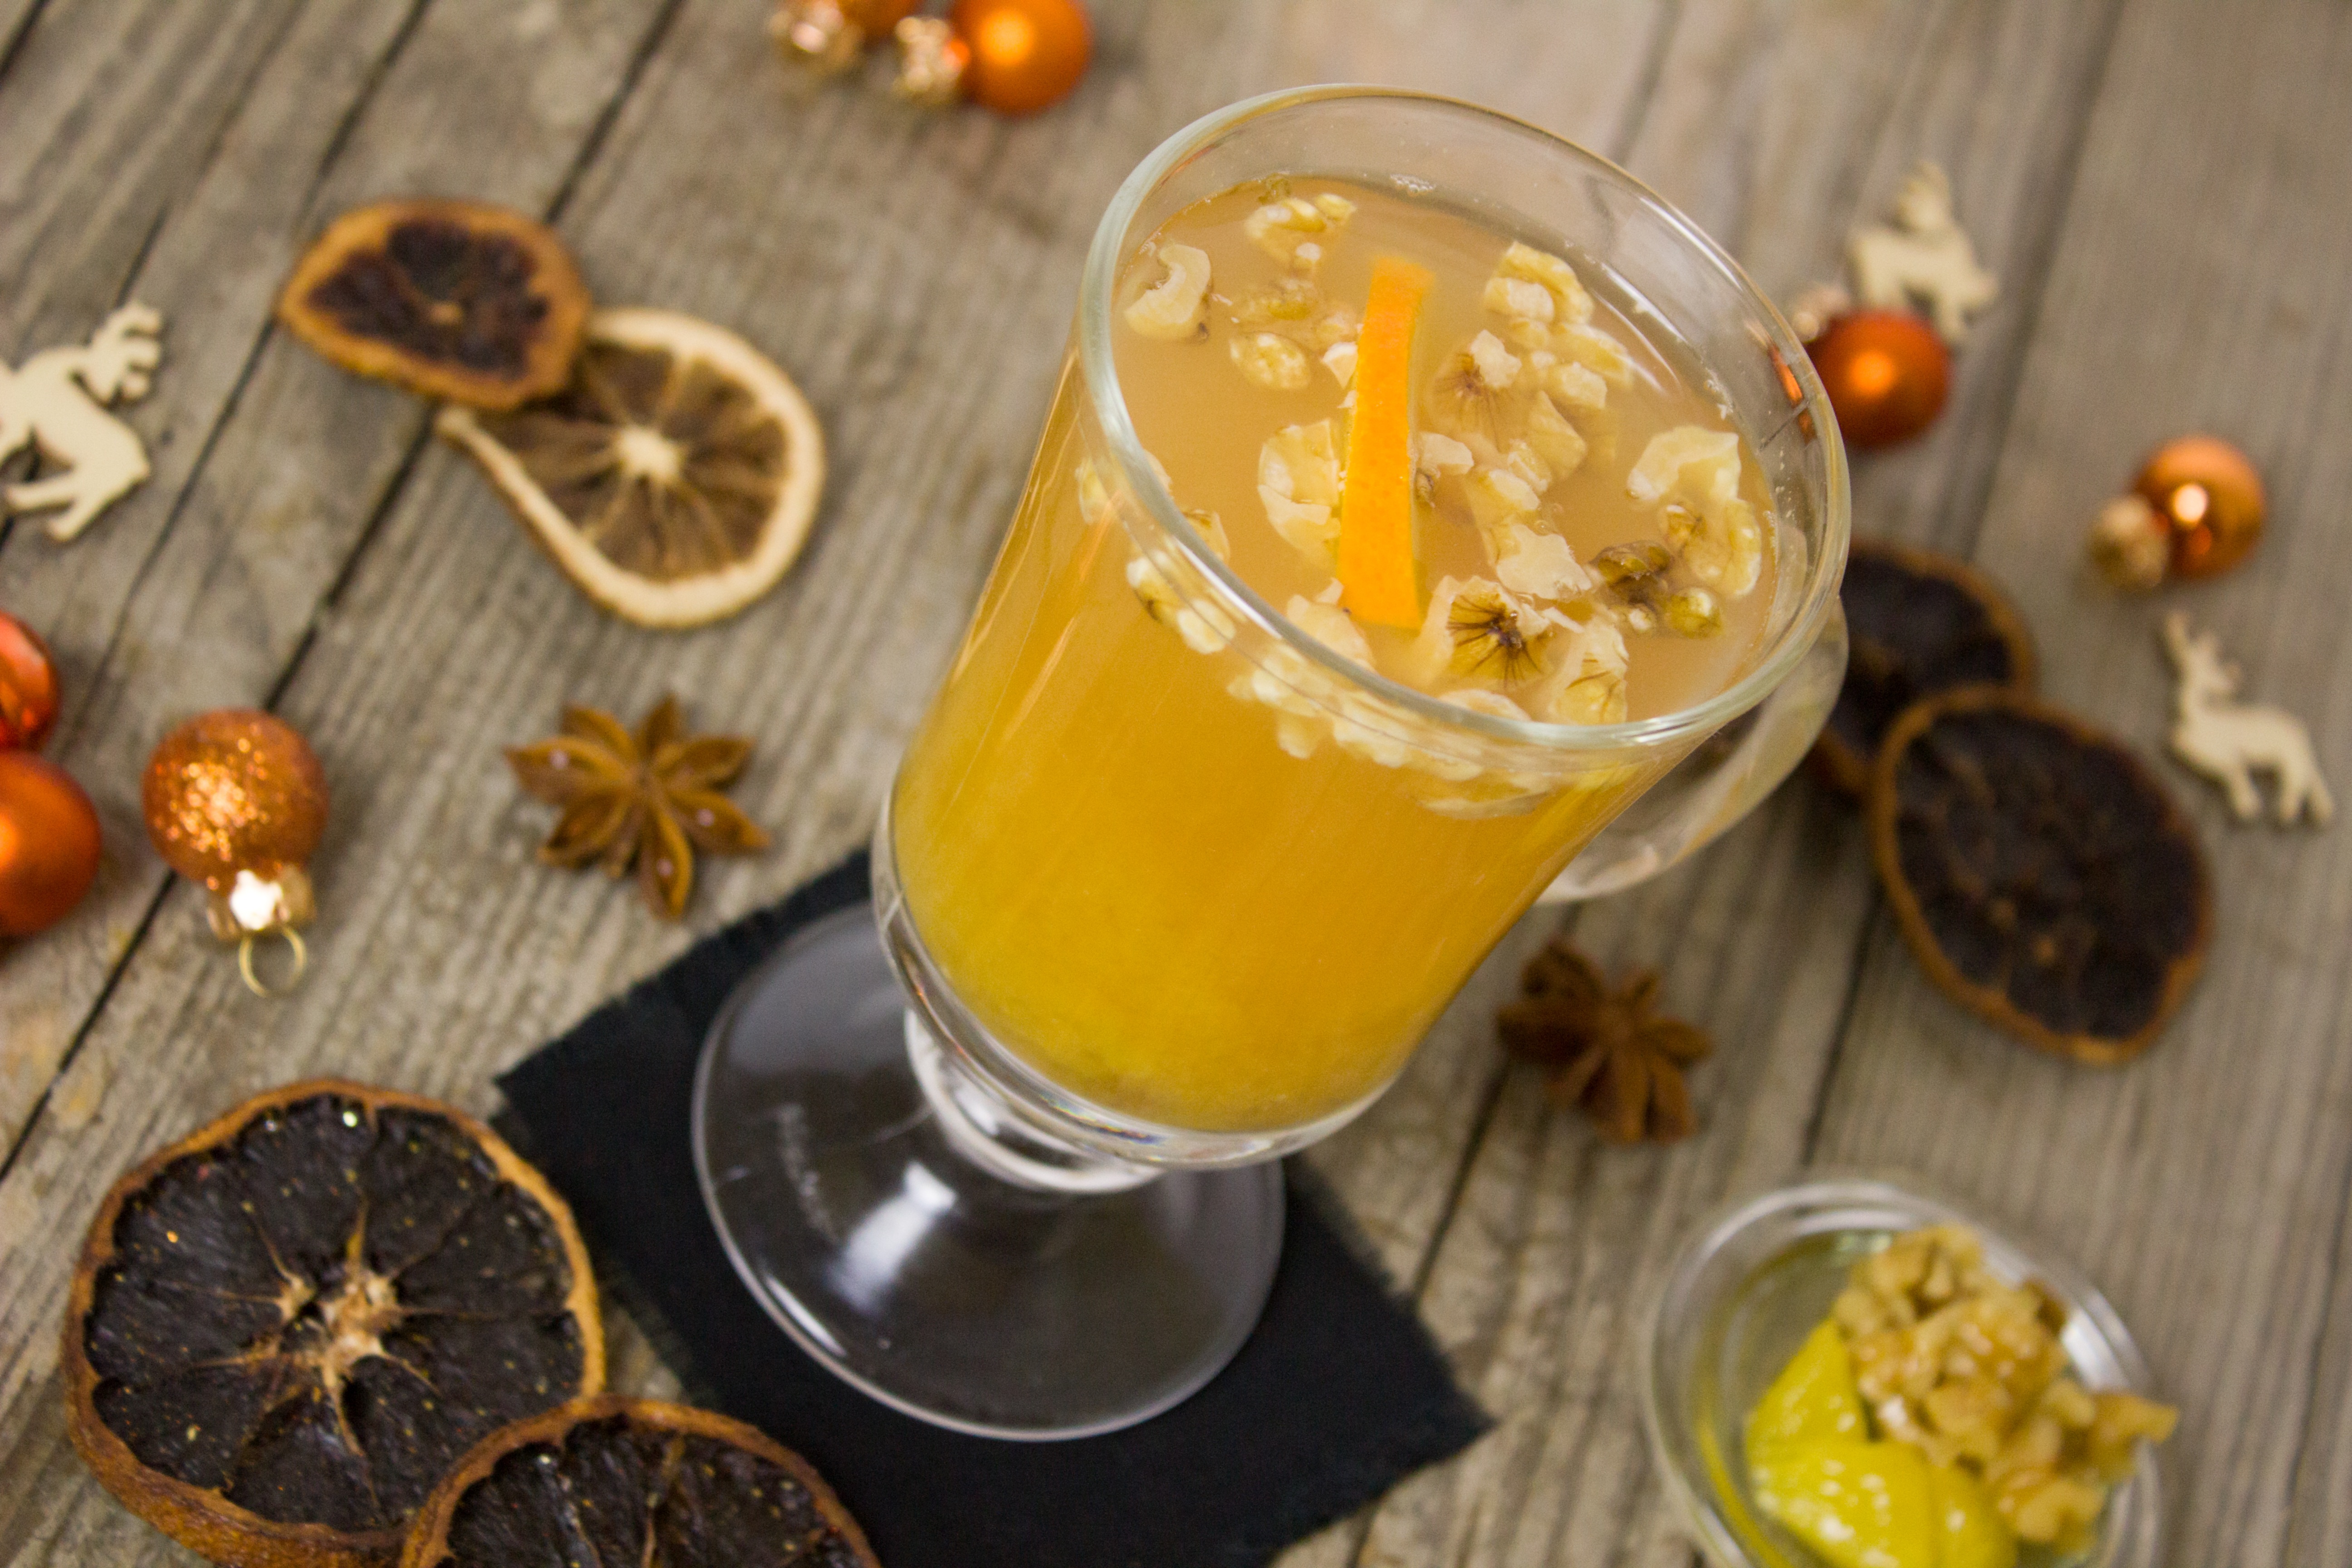
plant, wine, fruit, orange, food, produce, drink, christmas, delicious, advent, hot drink, orange juice, citrus, punch, flavor, white wine, flowering plant, heiss, land plant